Silba

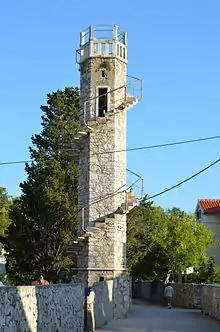
Toreta - iconic observation tower on the island of Silba

One of the symbols of Silba is the "Torretta Marinich", a hexagonal observation tower, 15 m high, with an external spiral staircase. It was built by the Podestà, Captain Pietro Marinich (1816-1897), in the garden of the family house built in 1872, then accompanied by the chapel consecrated in 1894. It is in the centre of the village right on Veli Put - Silba's High Street. The village has several cafés, four restaurants, a number of shops, post office and a local GP. From any point in the village it takes only around 10 min or less to walk to the nearest beach.